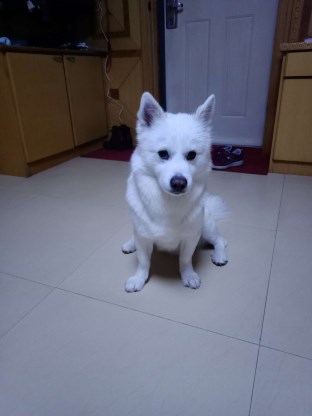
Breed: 253-n000107-Japanese_Spitzes